Fighting Cocks, Moseley

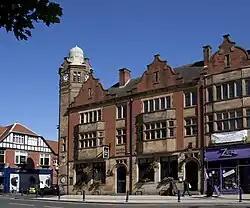
Fighting Cocks

The Fighting Cocks is a Grade II listed public house in Moseley, Birmingham, England.